The Pope's Exorcist

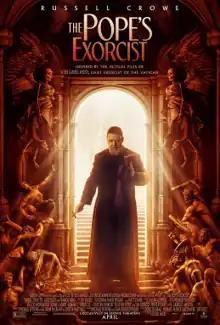
Theatrical release poster

The Pope's Exorcist is a 2023 supernatural horror film directed by Julius Avery from a screenplay by Michael Petroni and Evan Spiliotopoulos, based on the 1990 book "An Exorcist Tells His Story" and the 1992 book "An Exorcist: More Stories" by Father Gabriele Amorth. The film stars Russell Crowe as Amorth, with Daniel Zovatto, Alex Essoe, and Franco Nero in supporting roles.